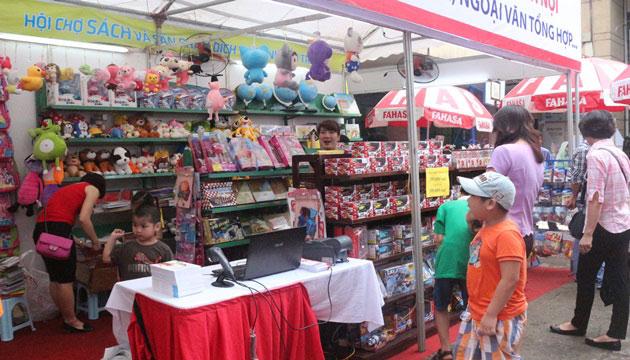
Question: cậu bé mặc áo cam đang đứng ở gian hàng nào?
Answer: gian hàng bán đồ chơi